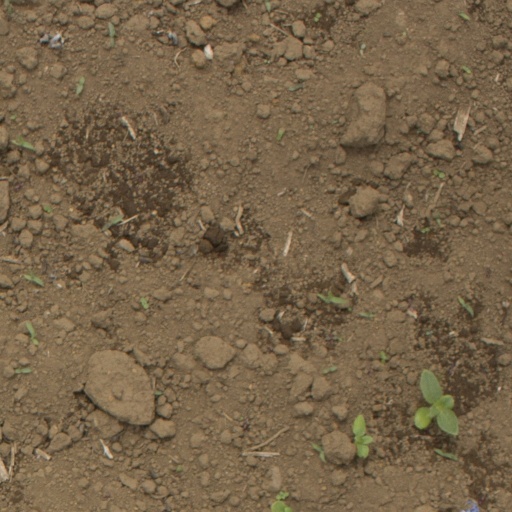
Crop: Jerusalem artichoke